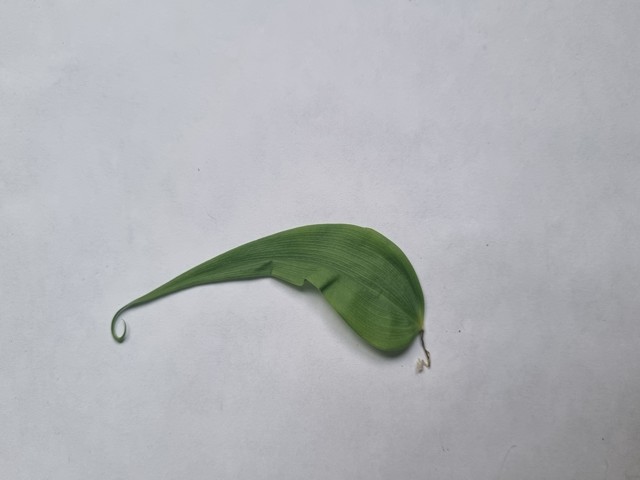
Plant: agnishika